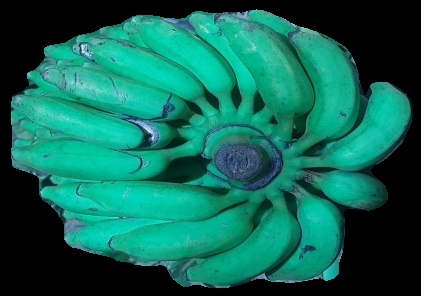
Variety: elakki-bale
Grade: grade3